Istanbul

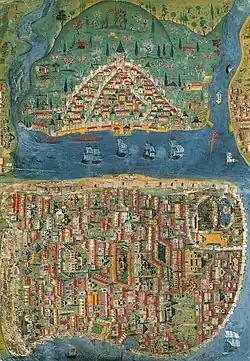
Map of Istanbul in the 16th century by the Ottoman polymath Matrakçı Nasuh

Following the capture of Constantinople, Mehmed II immediately set out to revitalize the city. Cognizant that revitalization would fail without the repopulation of the city, Mehmed II welcomed everyone–foreigners, criminals, and runaways– showing extraordinary openness and willingness to incorporate outsiders that came to define Ottoman political culture. He also invited people from all over Europe to his capital, creating a cosmopolitan society that persisted through much of the Ottoman period. Revitalizing Istanbul also required a massive program of restorations, of everything from roads to aqueducts. Like many monarchs before and since, Mehmed II transformed Istanbul's urban landscape with the wholesale redevelopment of the city center. There was a huge new palace to rival, if not overshadow, the old one, a new covered market (still standing as the Grand Bazaar), porticoes, pavilions, walkways, as well as more than a dozen new mosques. Mehmed II turned the ramshackle old town into something that looked like an imperial capital.